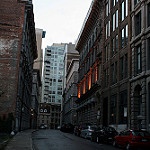
Label: street